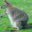
Label: kangaroo